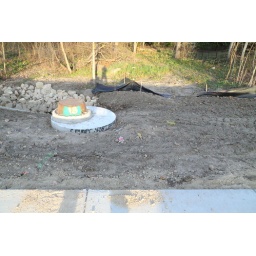
Silt fence down, E side of road by creek.